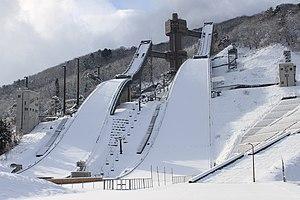
La coupe du monde de combiné nordique 2017-2018 est la 35ᵉ édition de la coupe du monde de combiné nordique, compétition de combiné nordique organisée annuellement. Elle se déroule du 24 novembre 2017 au 23 mars 2018.